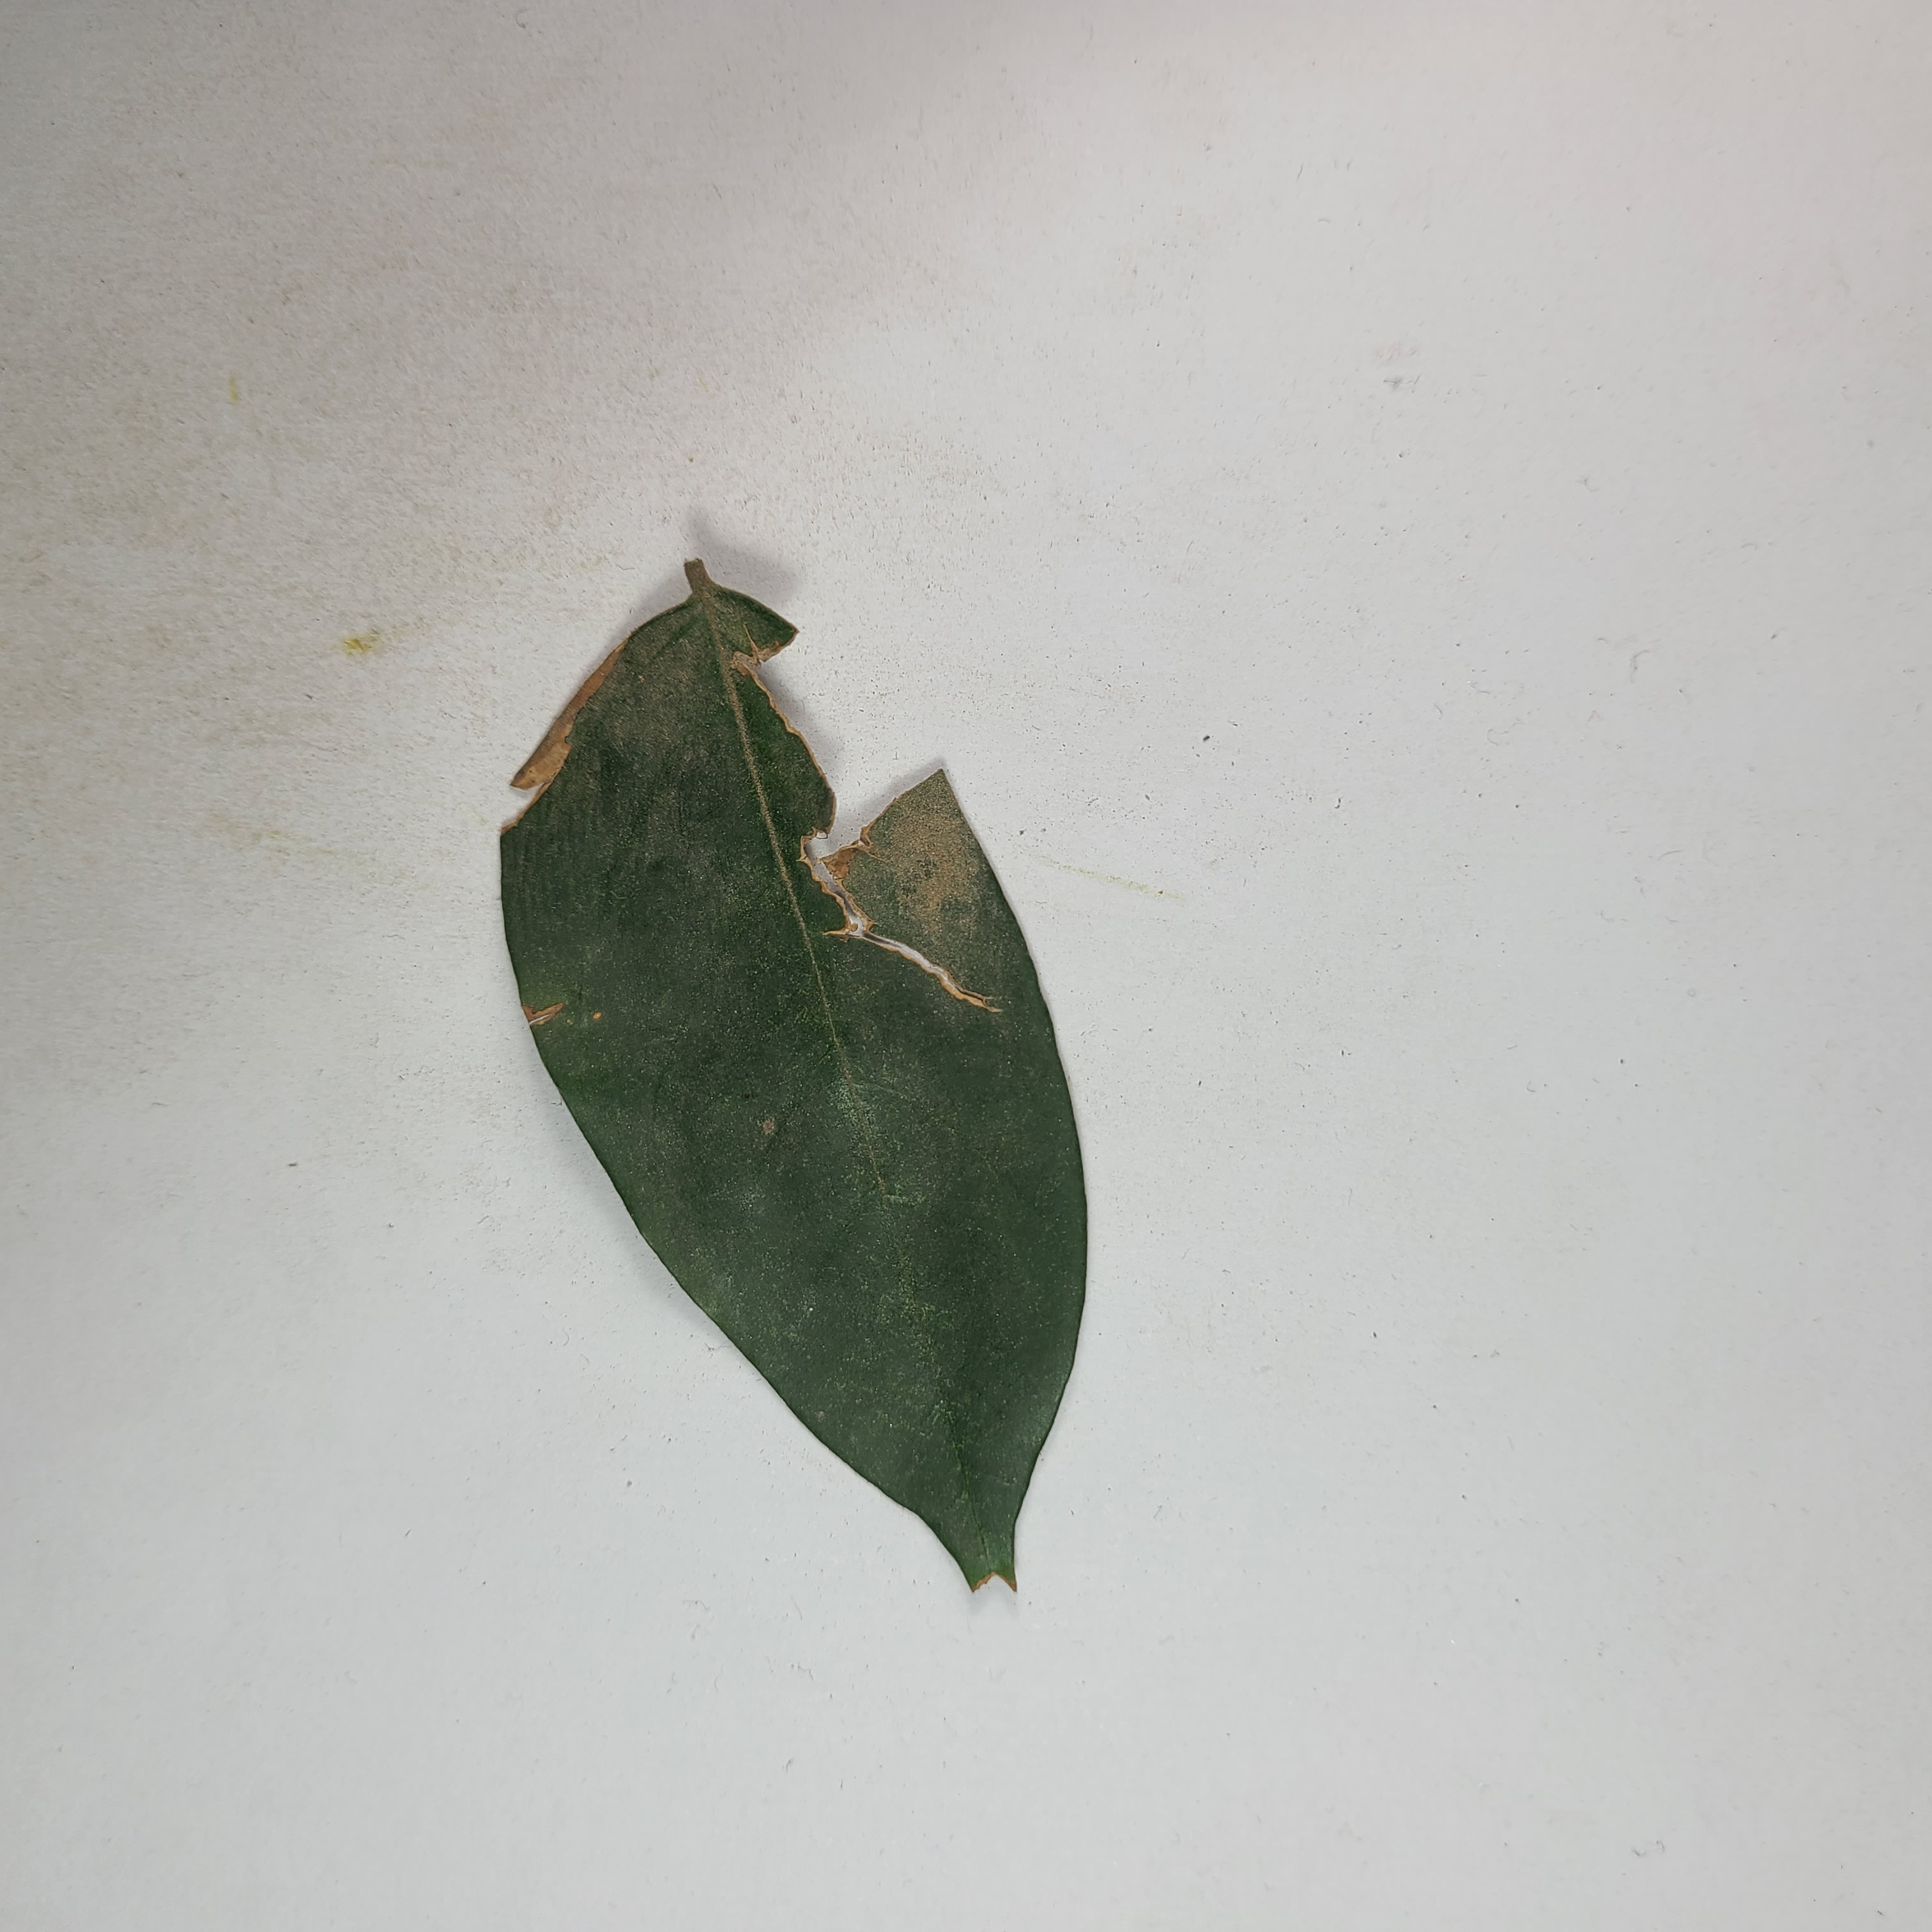
Label: Insect Hole leaves